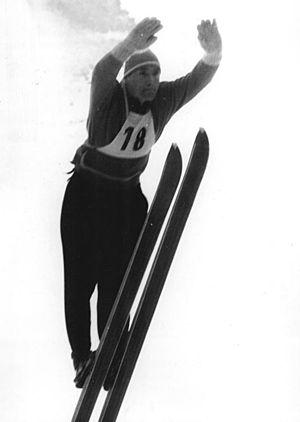
Dieter Neuendorf est un sauteur à ski allemand.